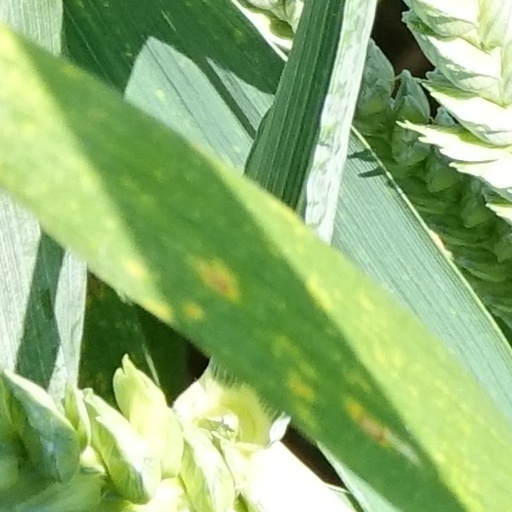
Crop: wheat